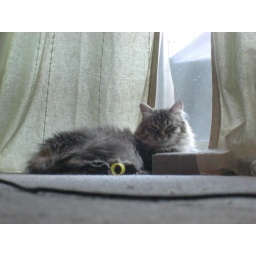
Danya playing by the window under the curtain